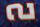
Number: 2